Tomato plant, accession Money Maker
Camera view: vertical (180 deg); turntable rotation: 120 degrees
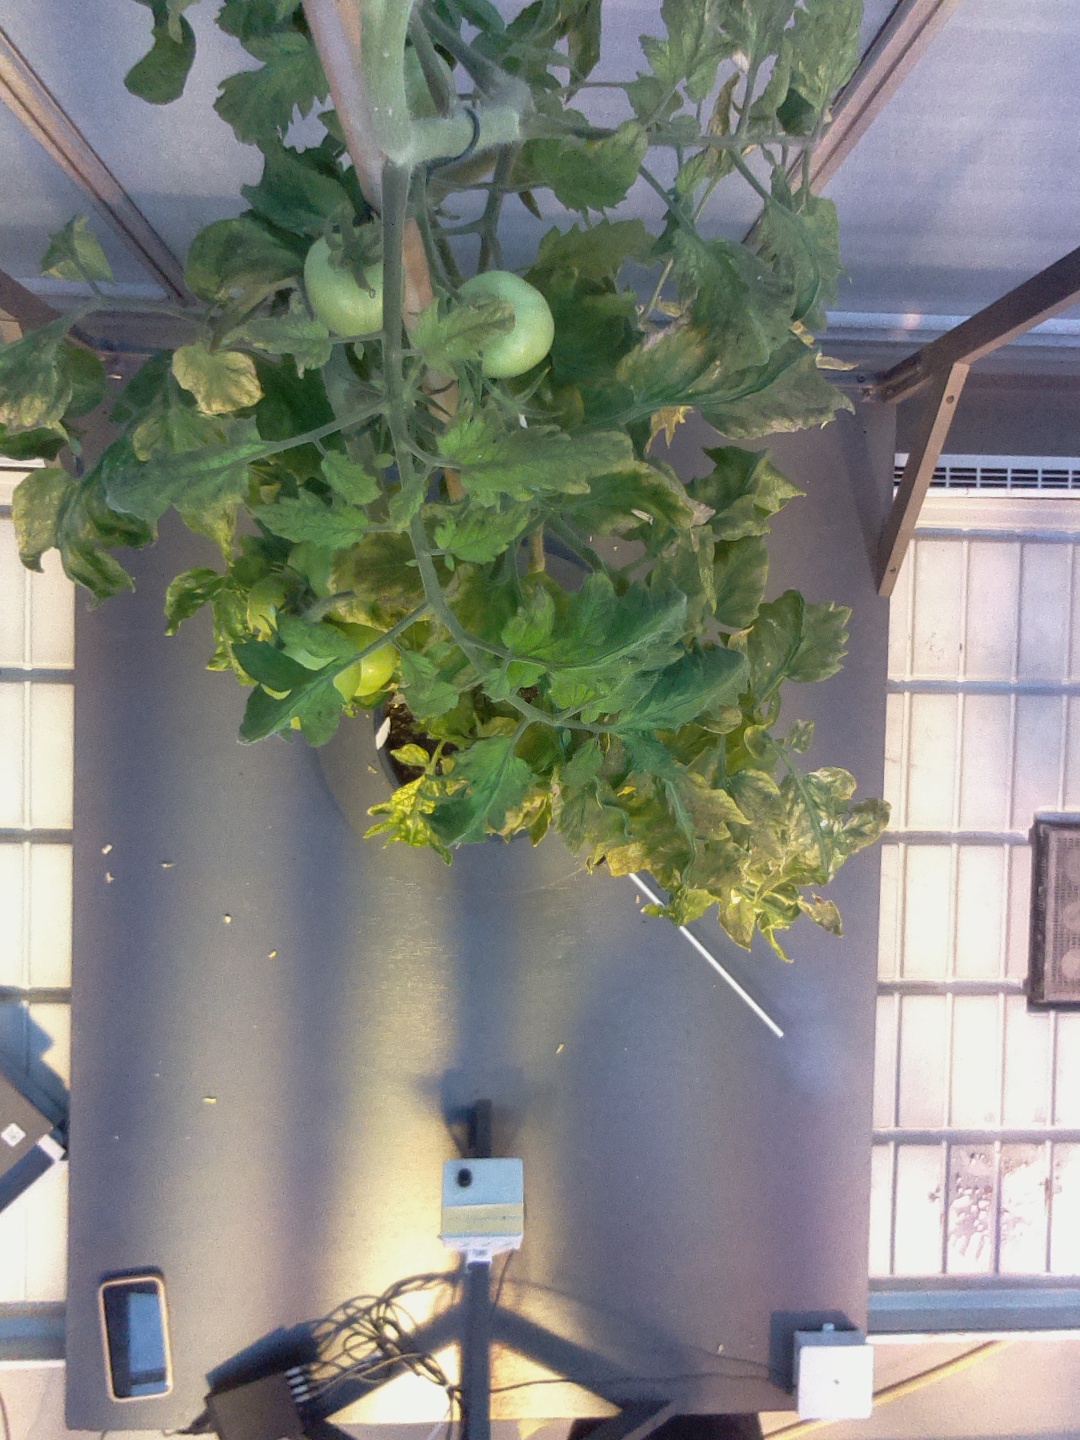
BBCH growth stage 79: 90% -100% of final fruit size